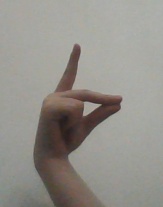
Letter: ta